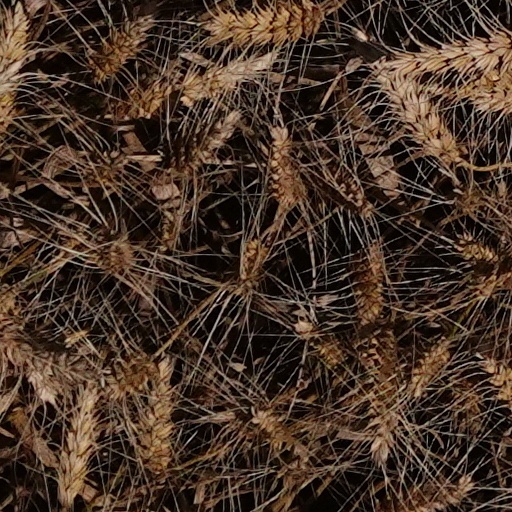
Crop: wheat